Donda West

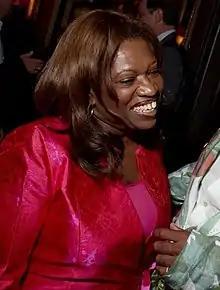
West in August 2007

Donda Clairann West ( Williams; July 12, 1949 – November 10, 2007) was an American educator and chair of Chicago State University's Department of English, Communications, Media, and Theater. She was best known for being the mother of American rapper Kanye West.